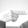
ASL letter: H